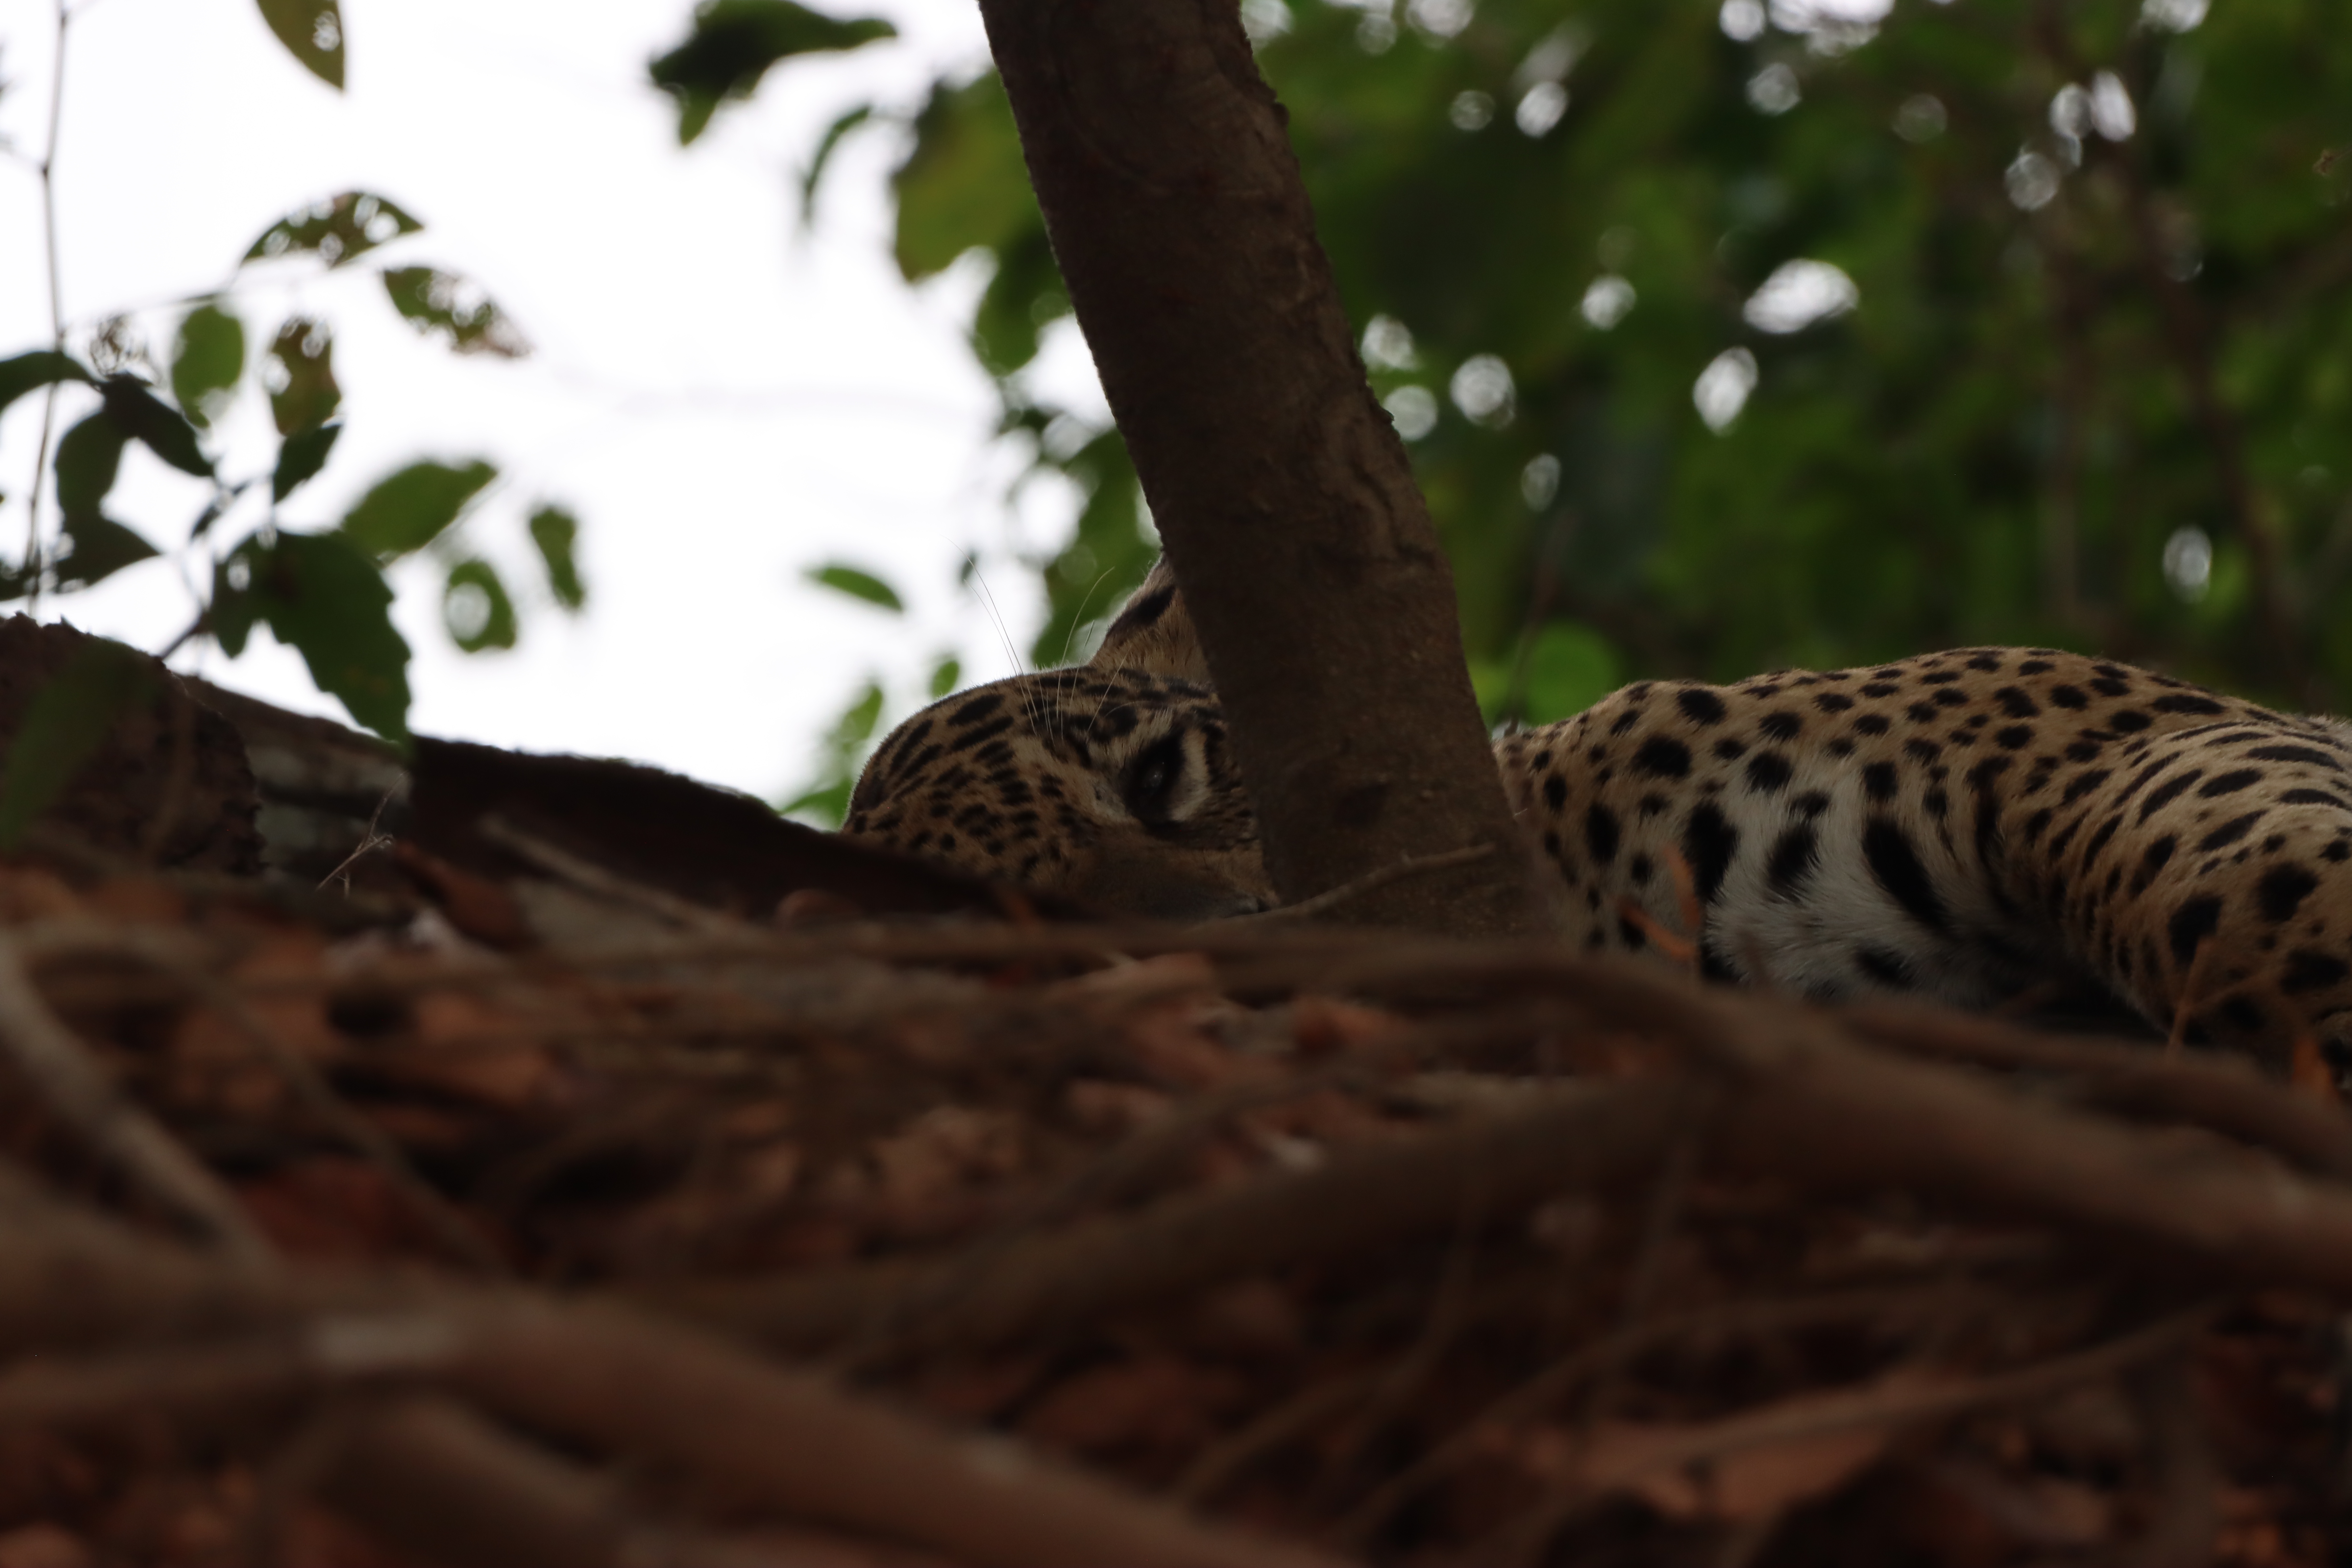
Jaguar: Apeiara